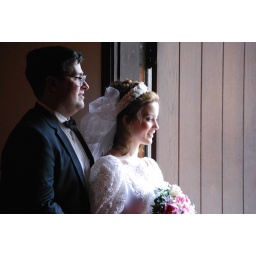
Since every window in the church was stained glass, we used an open door.